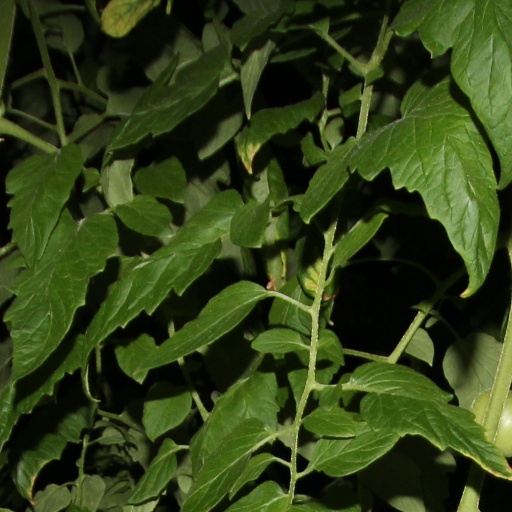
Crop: tomato